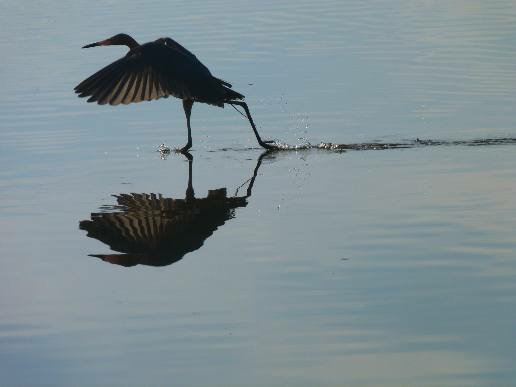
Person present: No